Rose Cross

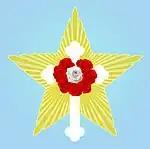
Rosicrucian Fellowship emblem

The Fellowship of the Rosy Cross is a Christian mystical organization in England established in 1915 by A.E. Waite. It developed after the end of Independent and Rectified Rite of the Golden Dawn. Waite made its rites to reflect his interest in the history of the Rosicrucian Order, Freemasonry, and Christian mystical teachings through the ages. Most of its members were also Freemasons or theosophists. One of its most noted members was the novelist Ch. Williams who was a member from 1917 to at least 1928 and possibly later.